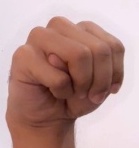
ASL sign: M